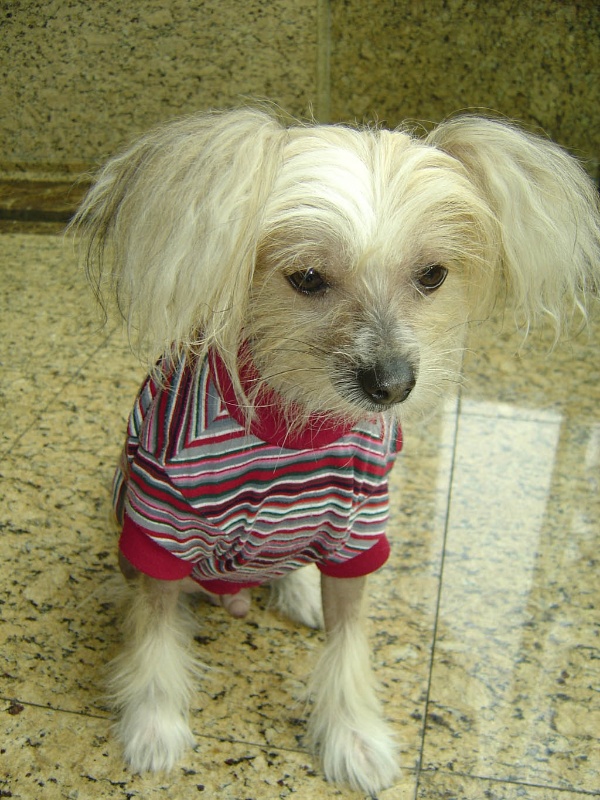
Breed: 234-n000093-Chinese_Crested_Dog